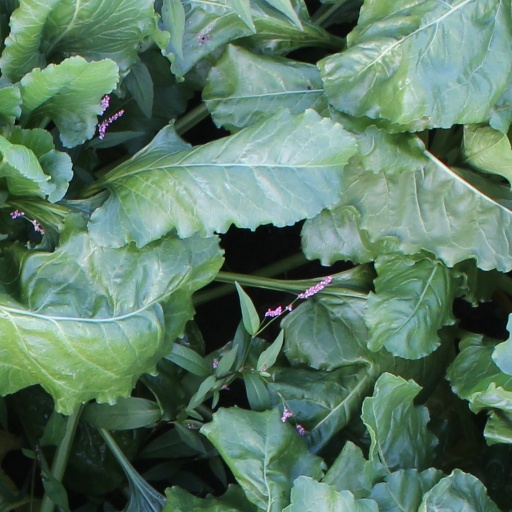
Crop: sugar beet